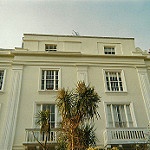
Label: non_damage_buildings_street